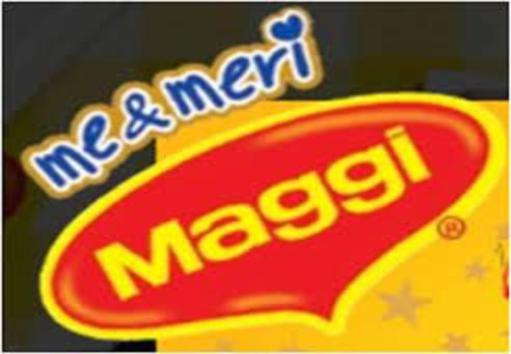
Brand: maggi noodles
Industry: Food